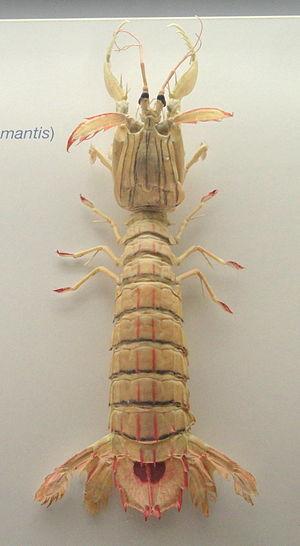
Squilla est un genre de crustacés stomatopodes ravisseuses, de la famille des Squillidae.
Les Squillidae constituent une famille de stomatopodes ravisseuses.
Les squilles ou « crevettes-mantes » sont des crustacés membres de l'ordre des Stomatopoda, le seul actuellement représenté parmi les Hoplocarides. Ce sont des prédateurs caractérisés par leurs pattes ravisseuses très perfectionnées et leur vision exceptionnellement élaborée. Cet ordre comprend 17 familles environ dont la famille des Squillidae et celles des Lysiosquillidae et regroupe plus de 400 espèces reconnues à ce jour.